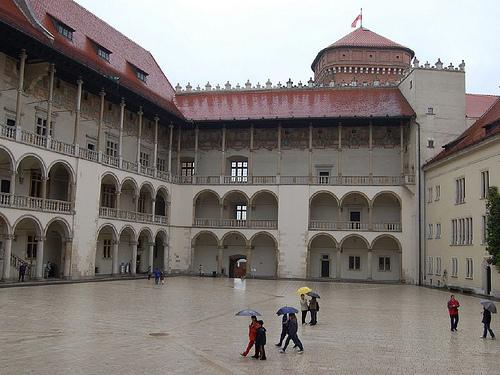
Weather: rain or strom